Elena Radionova

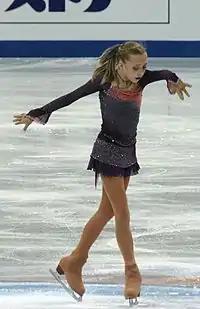
Radionova at the 2012–13 Junior Grand Prix Final

"Small medals for short and free programs awarded only at ISU Championships. Previous ISU world best highlighted in" bold.